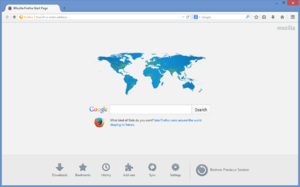
Mozilla Firefox
Mozilla Firefox 29 kørende under Windows 8.1
Mozilla Firefox er en fri og open source-browser, som er udviklet af hundreder af frivillige løst organiseret i Mozilla Foundation. Projektet er taget fra Mozilla Suite browser/email/kalender-suiten, der er baseret på Netscape version 5, som aldrig blev udgivet. Kildekoden til Netscape 5 blev i stedet åbnet og er nu videreudviklet i bl.a. Firefox.